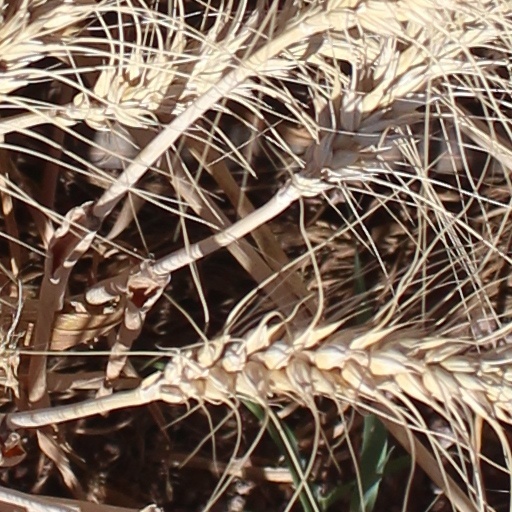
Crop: wheat